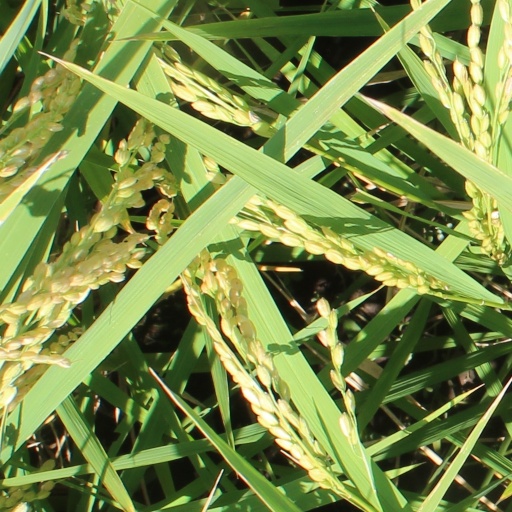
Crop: rice